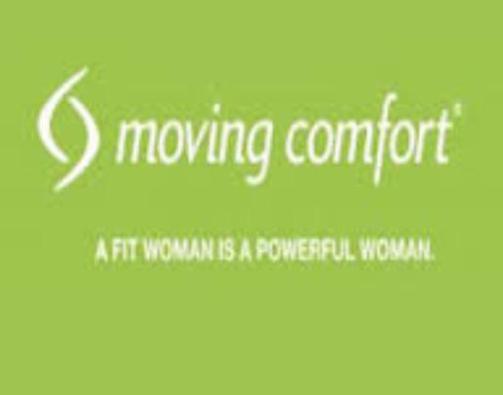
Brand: moving comfort-1
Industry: Clothes